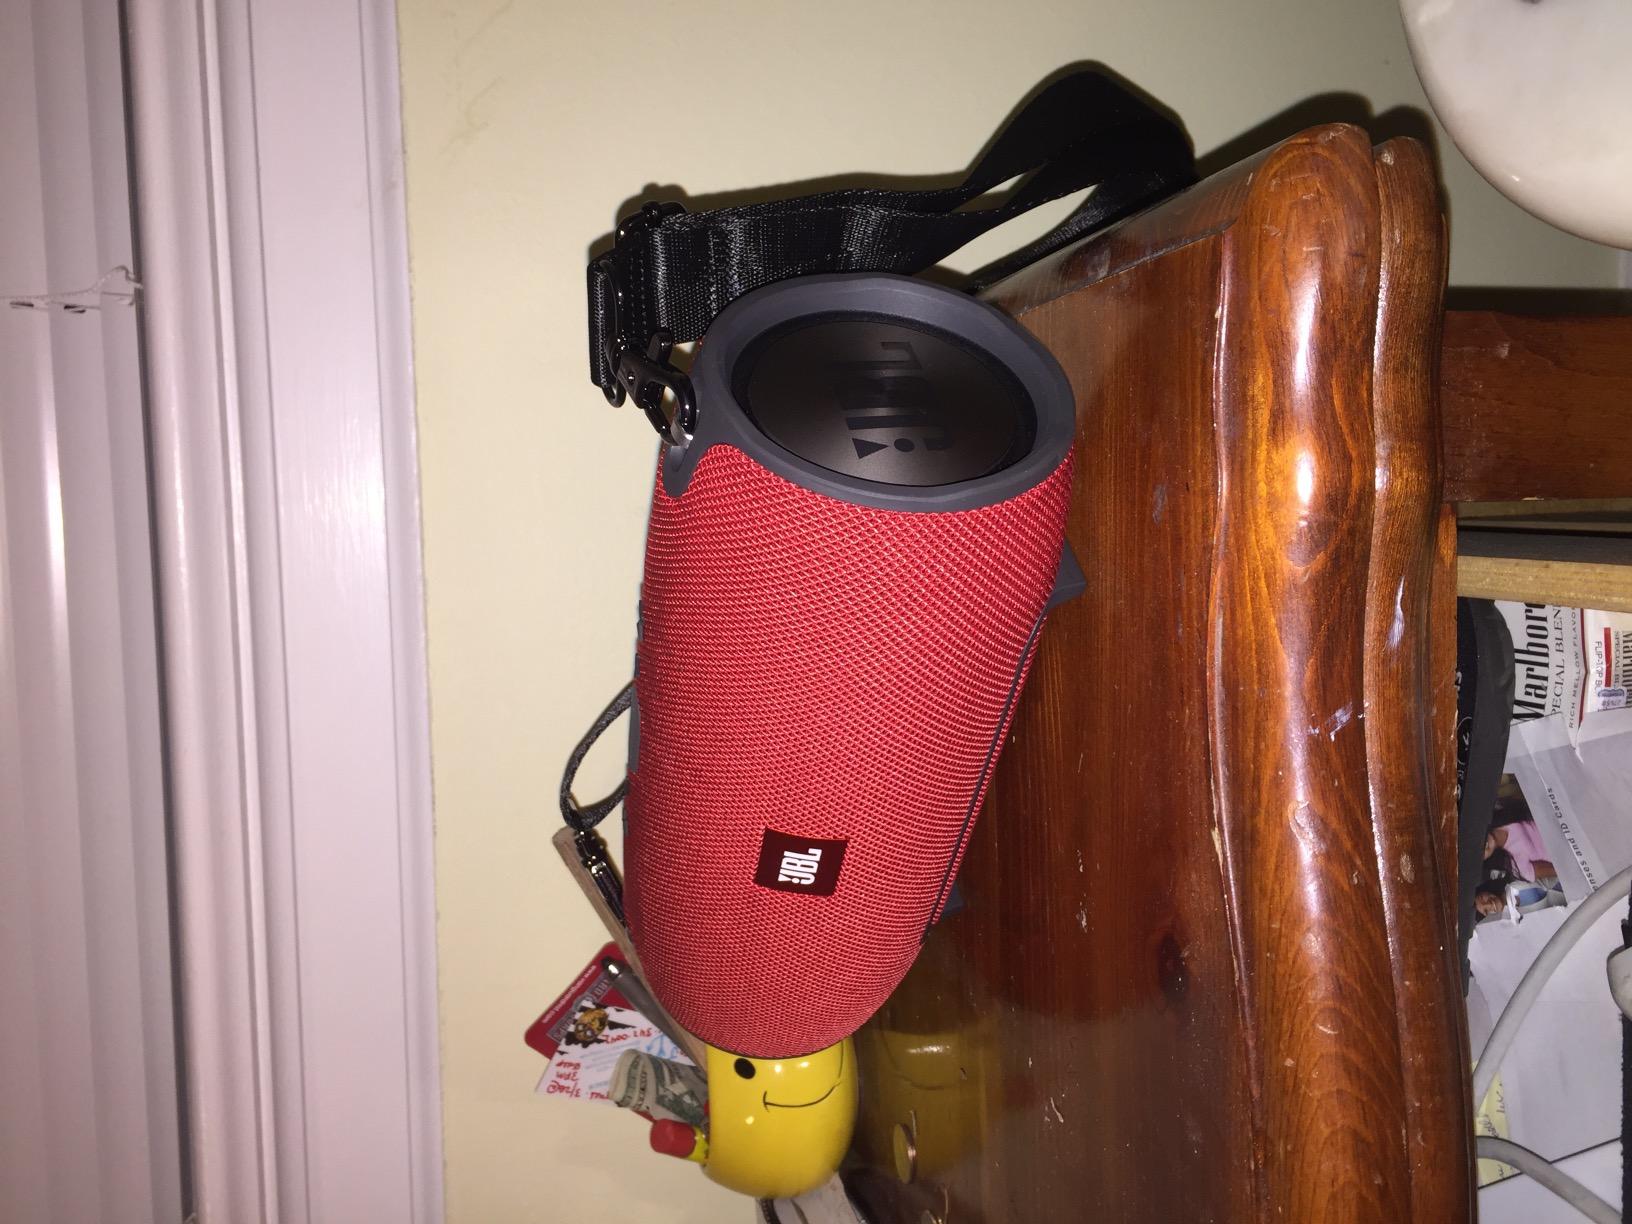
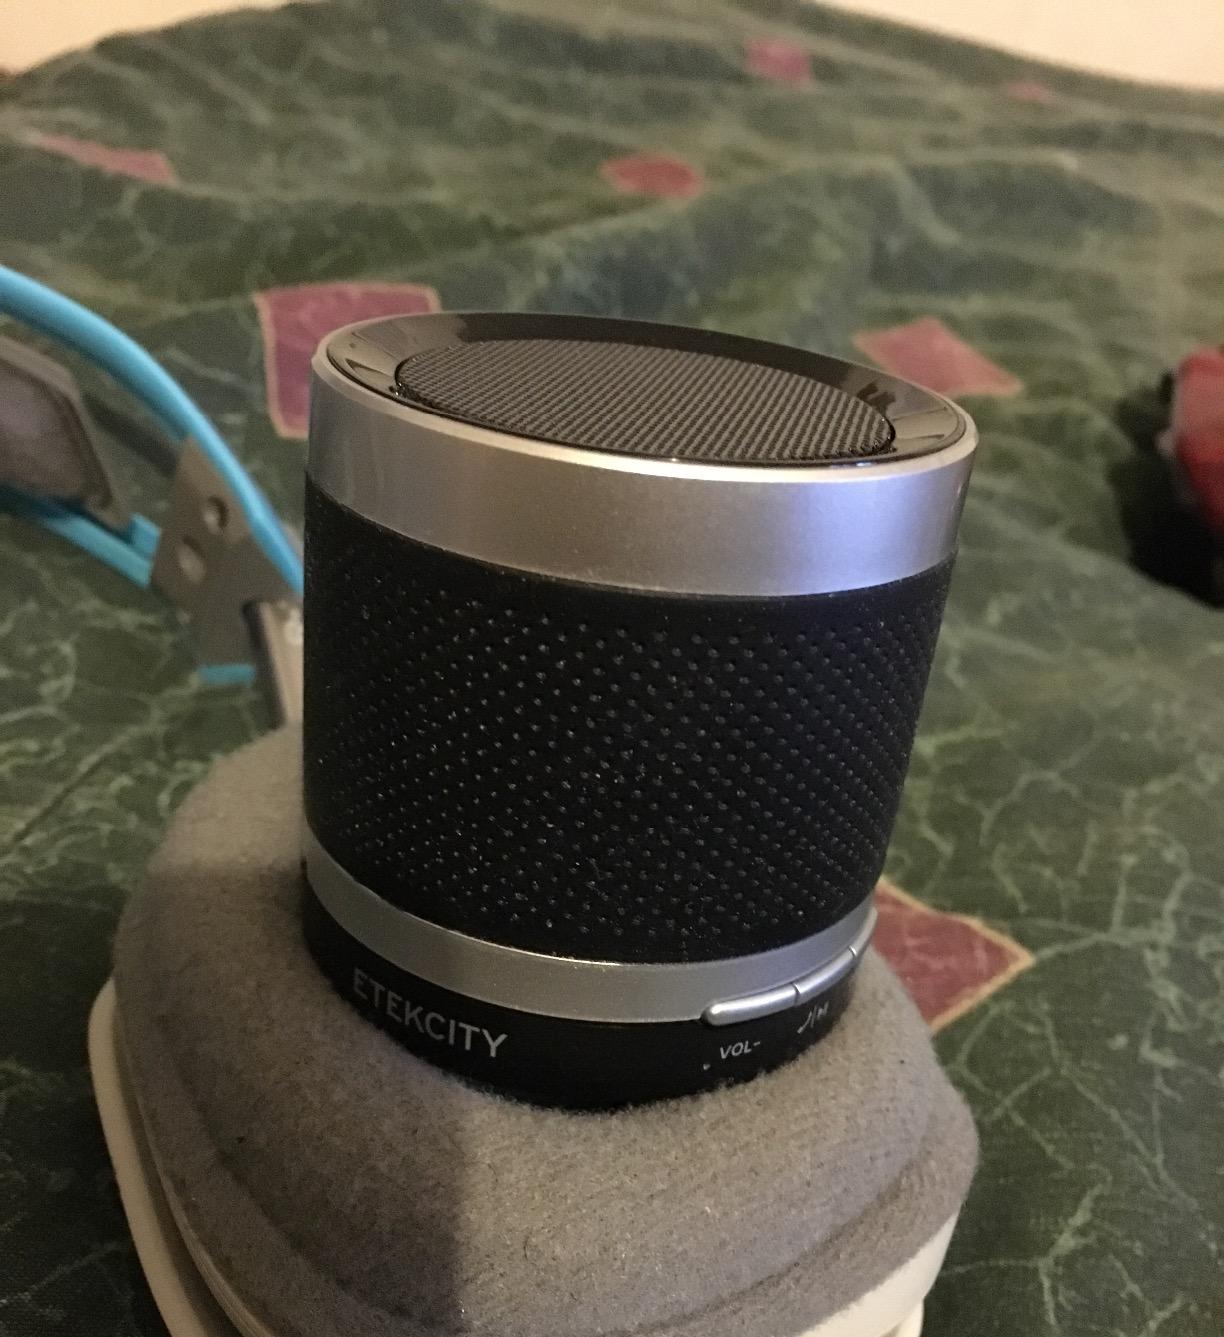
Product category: speaker
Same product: no